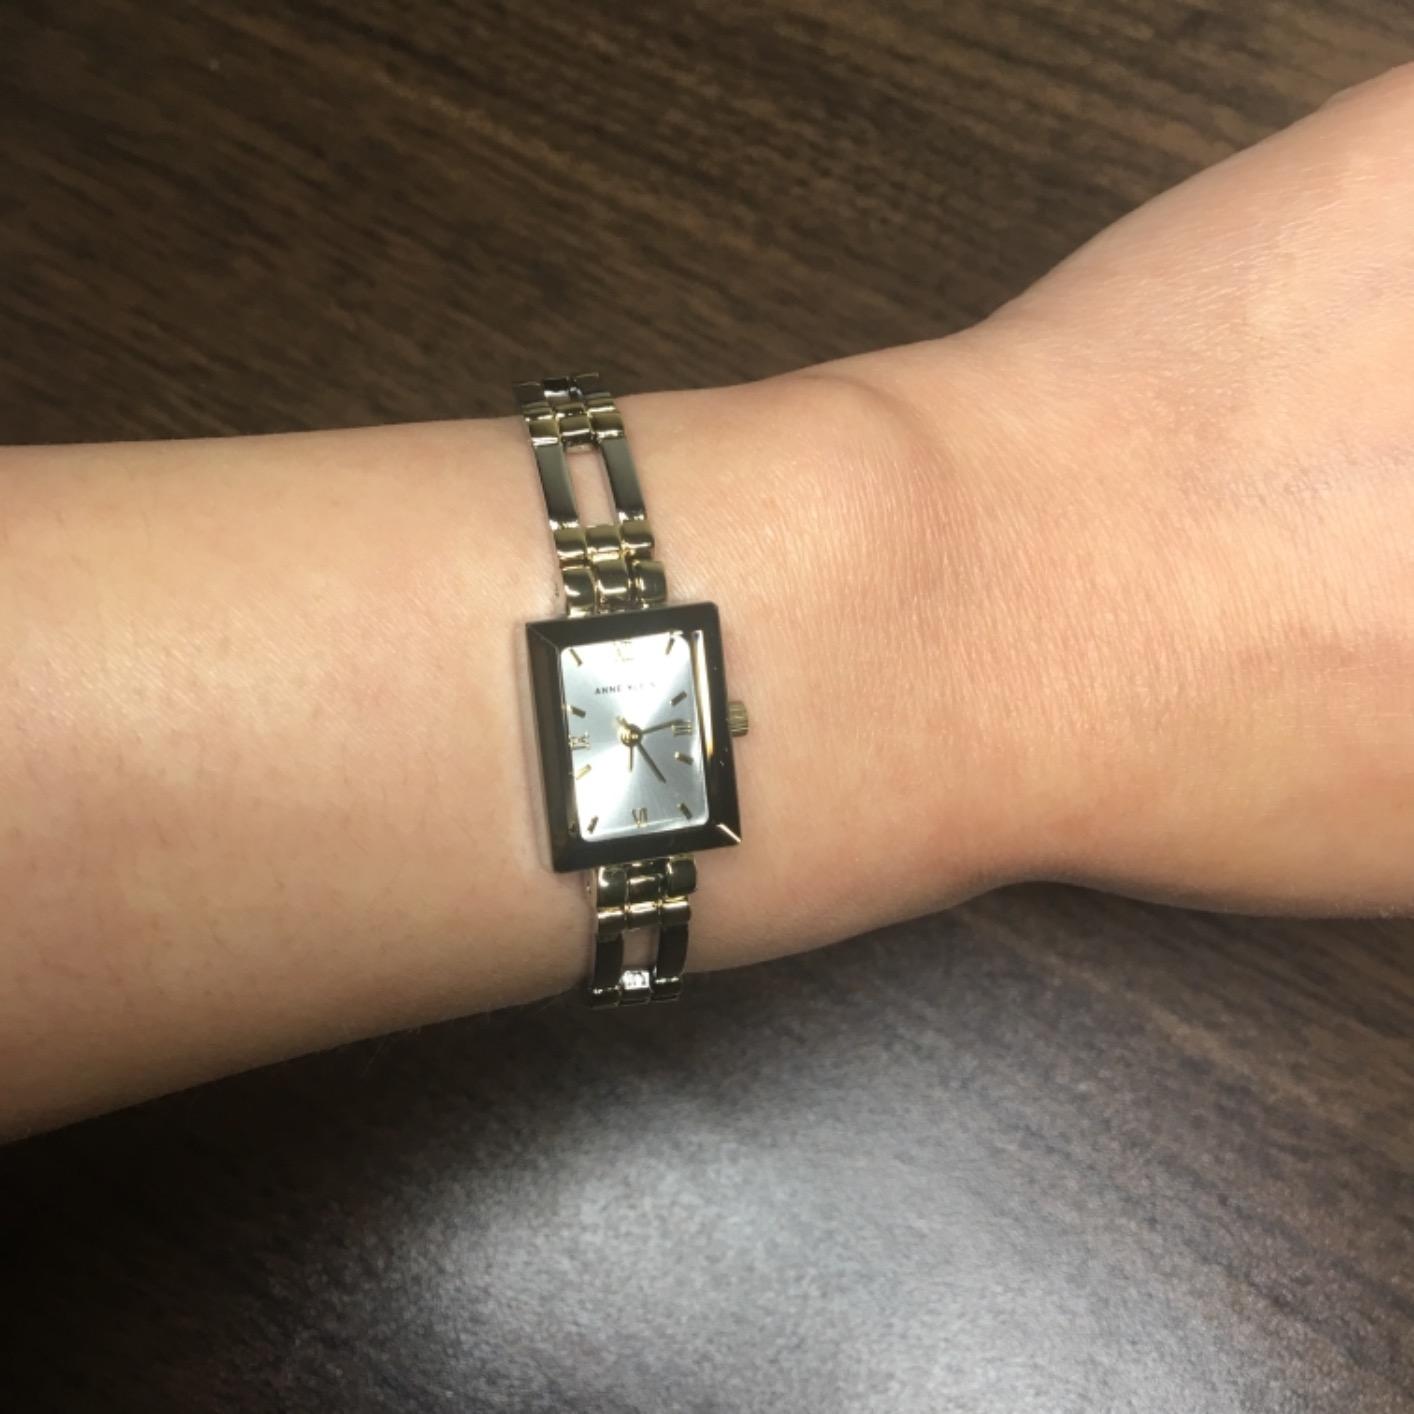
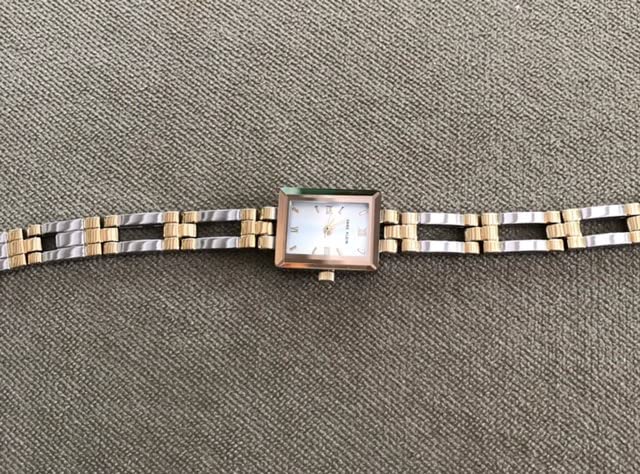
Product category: accessories_watch
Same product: yes